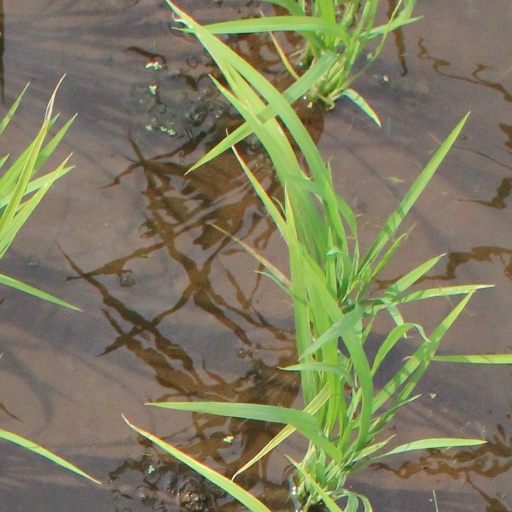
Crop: rice